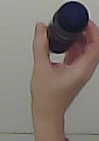
Product: nivea_rollon